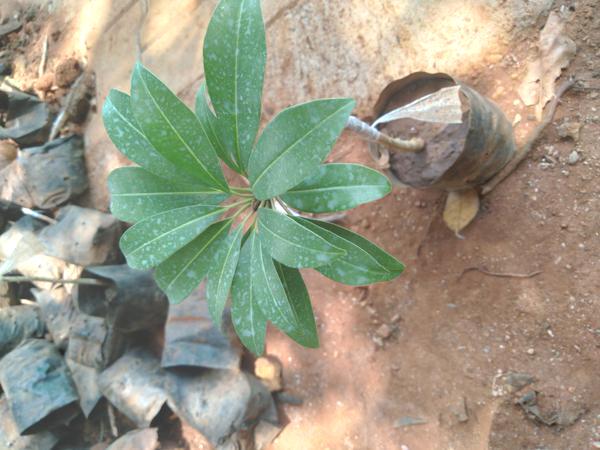
Plant: Sapota